God of War III

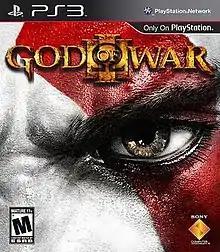
North American box art

God of War III is a 2010 action-adventure game developed by Santa Monica Studio and published by Sony Computer Entertainment. First released for the PlayStation 3 on March 16, 2010, it is the fifth installment in the "God of War" series, the seventh chronologically, the sequel to 2007's "God of War II", and the first mainline title to be produced without the involvement of series creator David Jaffe. Loosely based on Greek mythology, the game is set in ancient Greece with vengeance as its central motif. The player controls the protagonist Kratos, the former God of War, after his betrayal at the hands of Zeus, King of the Olympian gods, whom he learned was his father. Reigniting the Great War, Kratos ascends Mount Olympus until he is abandoned by the Titan Gaia. Guided by Athena's spirit, Kratos battles monsters, gods, and Titans in a search for Pandora, without whom he cannot open Pandora's Box, defeat Zeus, and end the reign of the Olympian gods to have his revenge.